Hawker Typhoon

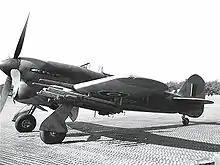
A late production Typhoon with full RP-3 armament, a mix of SAP/HE 60 lb warheads and HE fragmentation head.

One Typhoon, "R8694", was used by Napier for trials with the more powerful Sabre IV, cooled using an annular radiator and driving a four-bladed propeller. The new engine and radiator arrangement required substantial modifications to the forward fuselage and engine bearer structures. Although a maximum speed of was claimed by Napier, it was decided that the modifications would not be worthwhile, mainly because of the promising development of the Tempest, and because the disruption to Typhoon production would not be sufficiently outweighed by any benefit achieved.